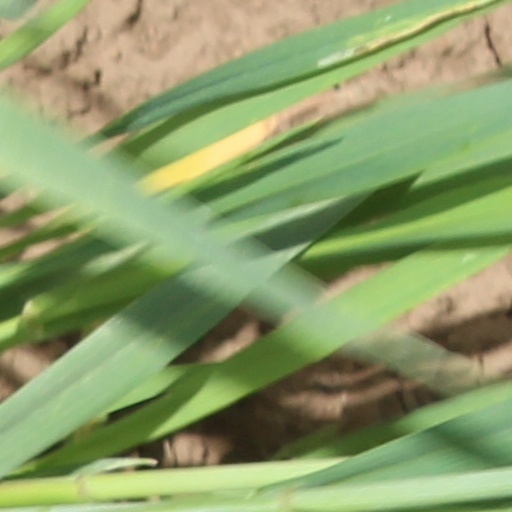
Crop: wheat